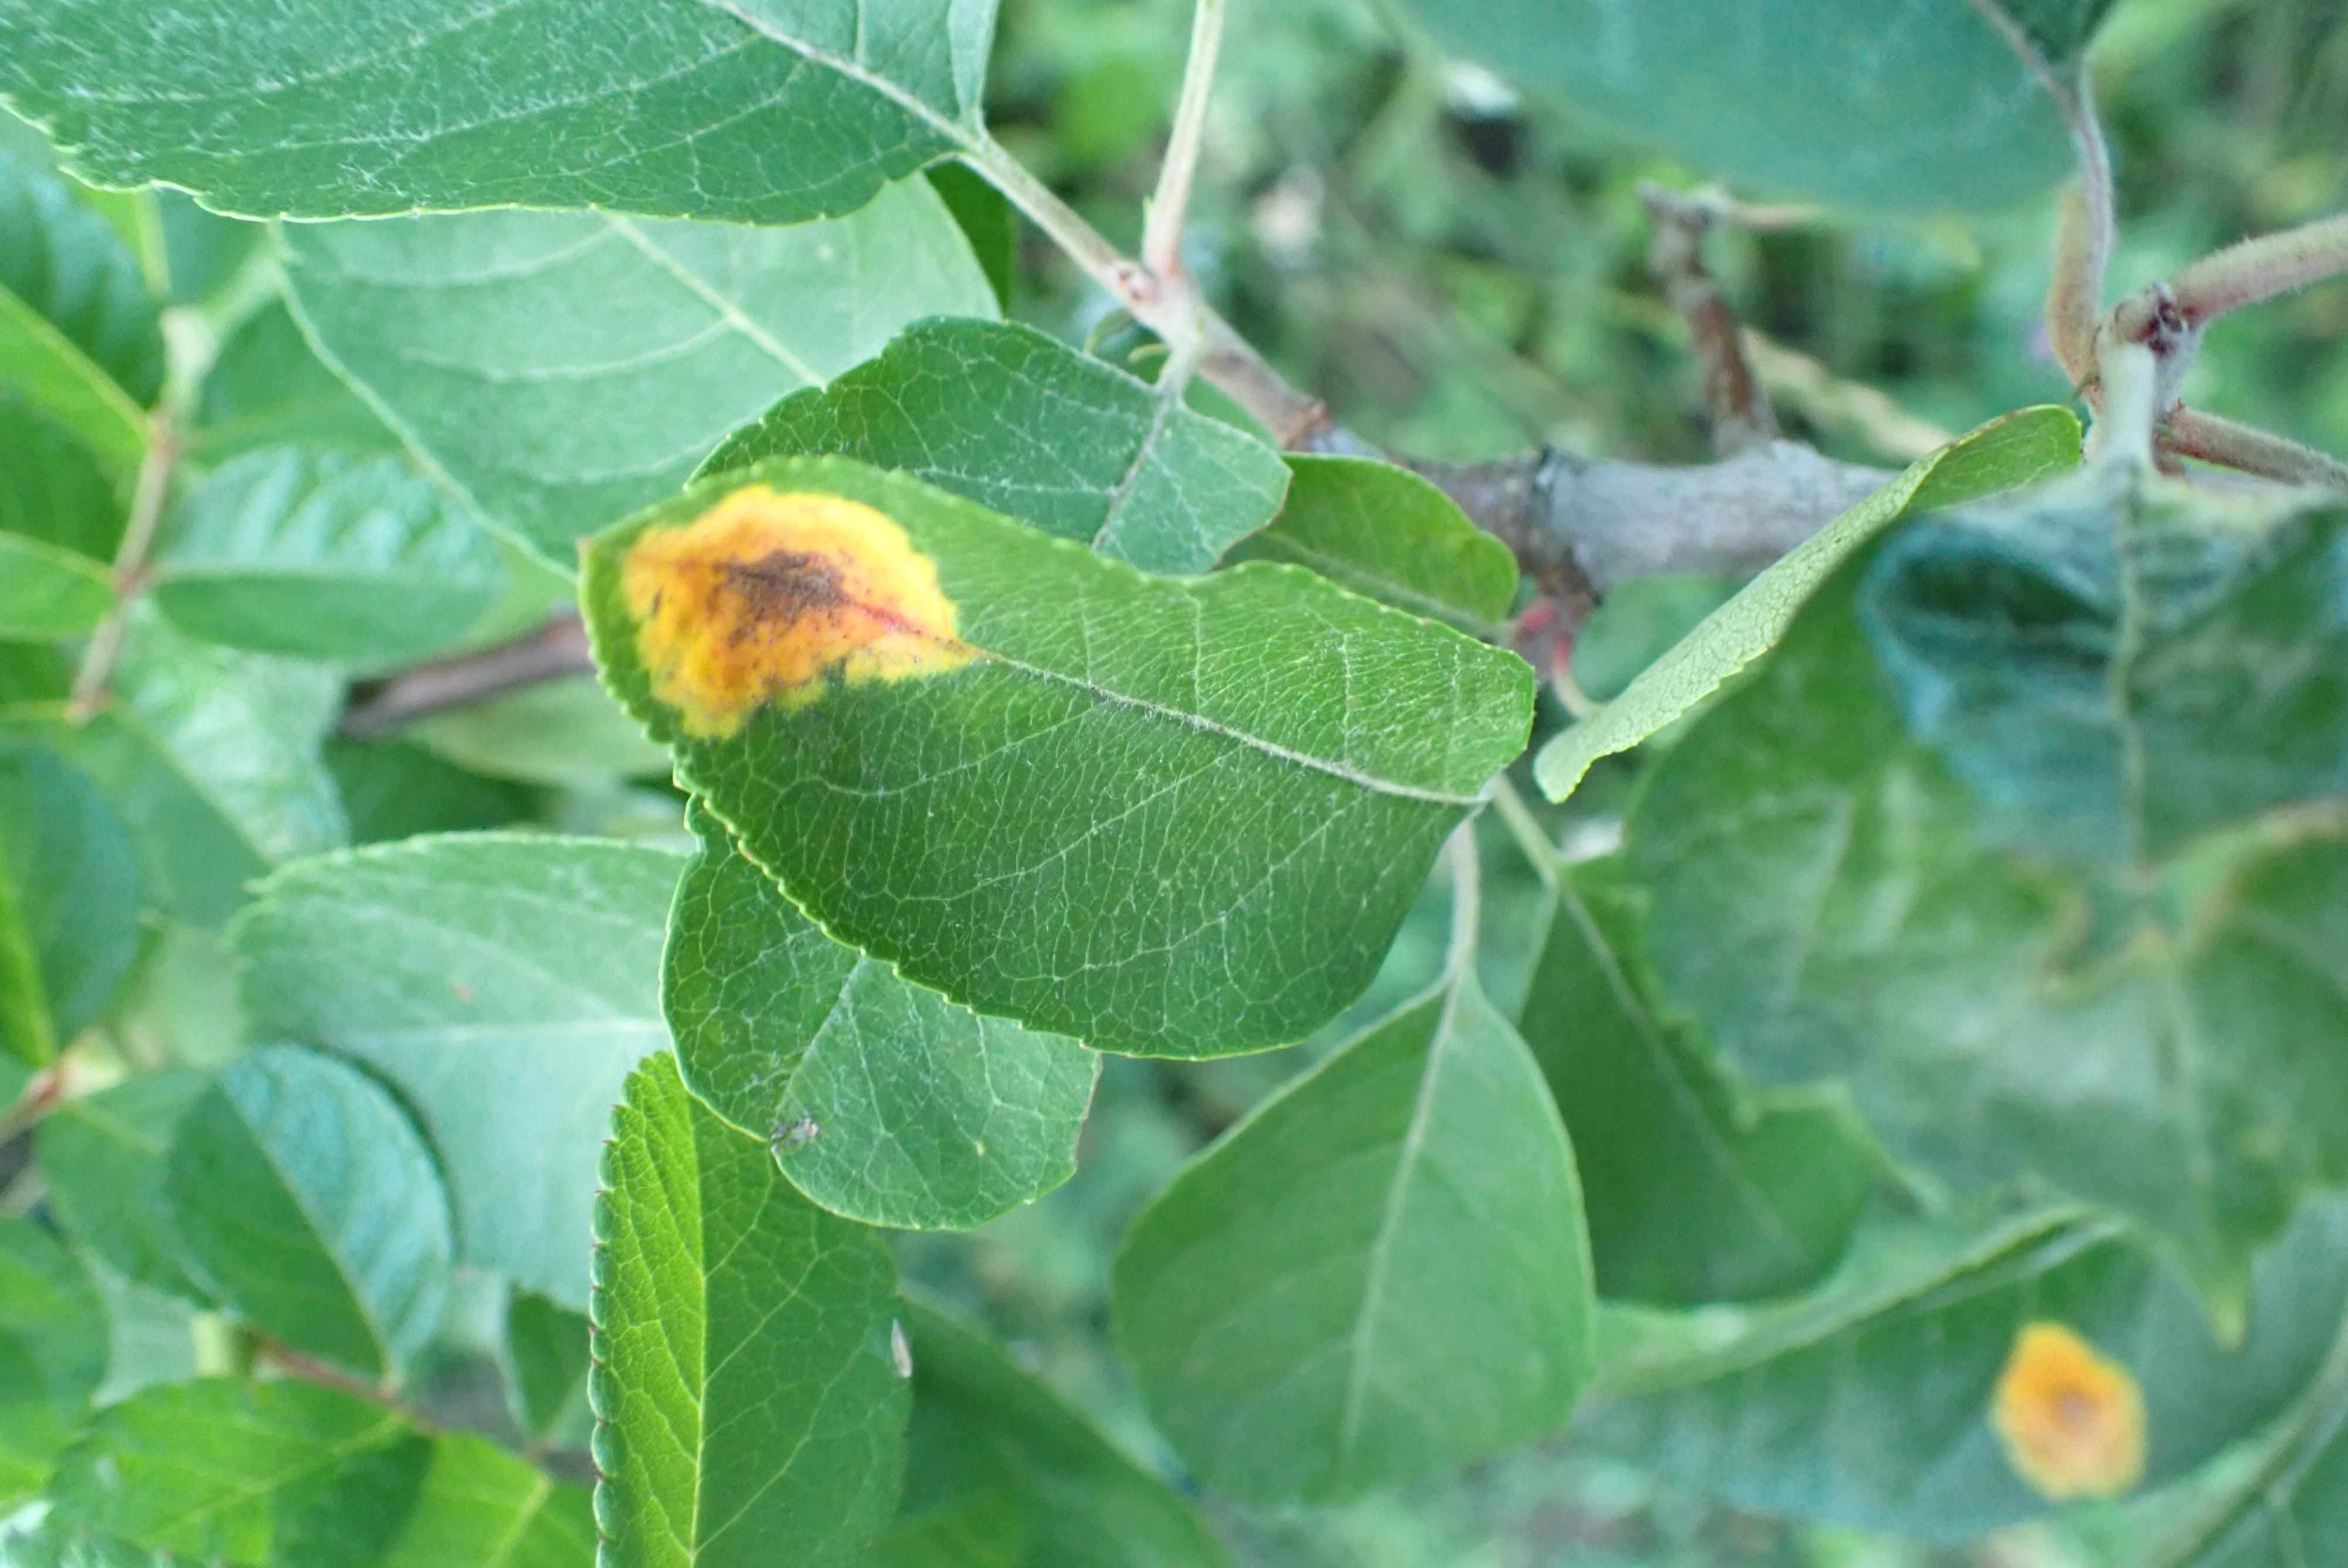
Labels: rust